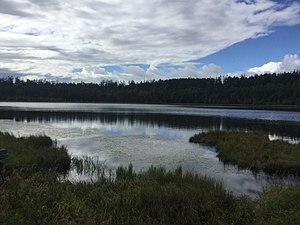
La ligue de Xing'an est une subdivision administrative de niveau préfecture de la région autonome de Mongolie-Intérieure en Chine.